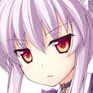
Portrait style: Anime Portrait